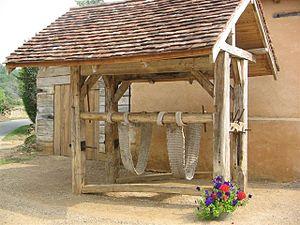
Tremail à Baran de Castels
Castels est une ancienne commune française située dans le département de la Dordogne, en région Nouvelle-Aquitaine.